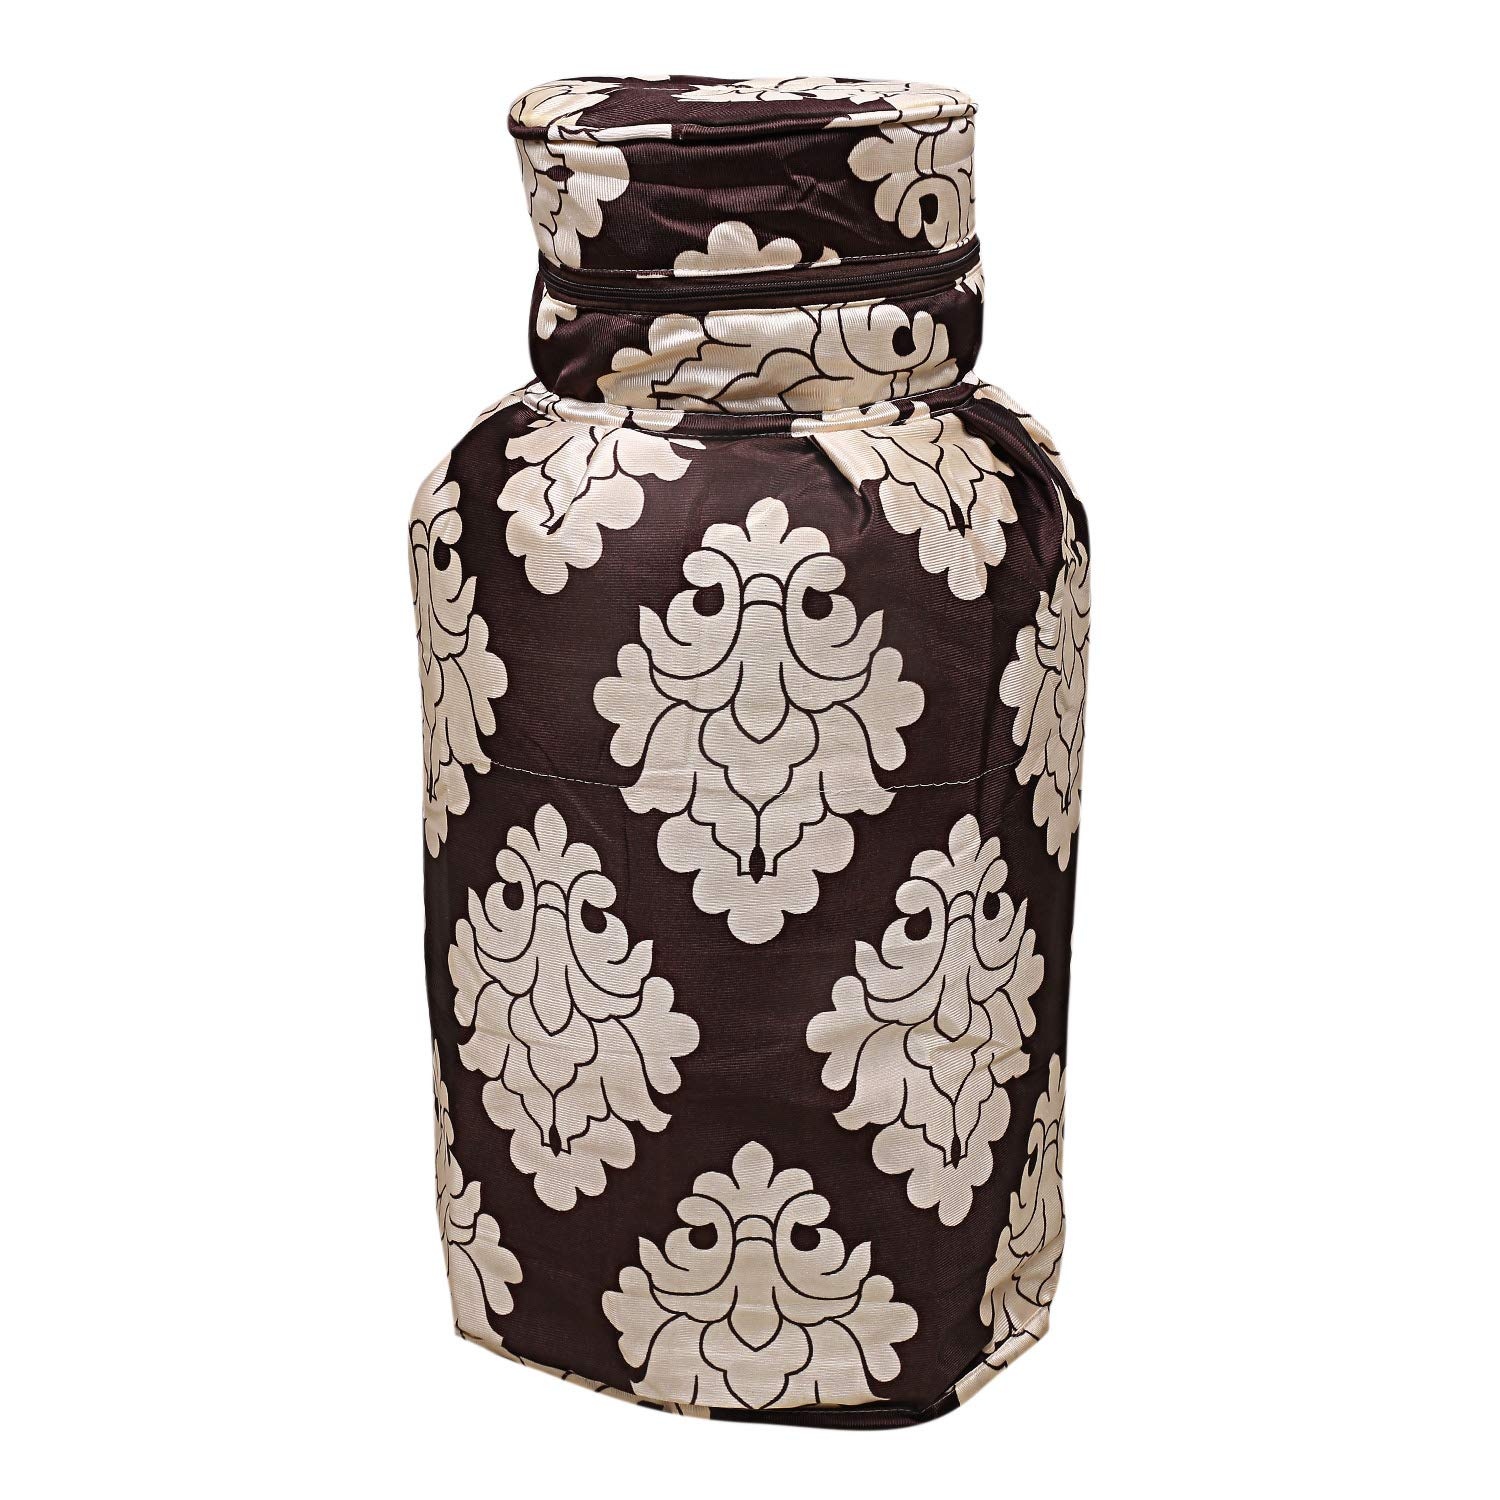
Kuber Industries Cotton 1 Piece Cylinder Cover (Brown)-CTKTC28092
Kuber Industries Cotton 1 Piece Cylinder Cover (Brown)-CTKTC28092 Kuber Industries Cylinder Cover is made of high Cotton Nitting material so this is very durable, long-lasting. This cylinder cover is perfectly made to fit all kind of gas cylinder
Brand: Kuber Industries
Category: Home & Garden > Kitchen & Dining > Kitchen Appliance Accessories > Electric Kettle Accessories > Electric Kettle Lids